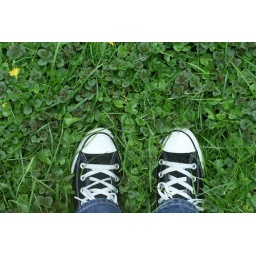
A very poor choice for walking around in wet grass for three hours